Namdhari

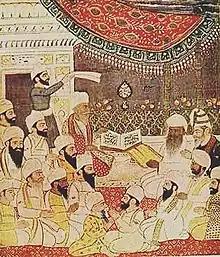

Satguru Ram Singh established a covert, private postal service consisting of trusted couriers to deliver and receive messages. Namdhari Sikhs opposed the imperial British policy of cultural intervention. The British imperialists had encouraged the slaughter of cows, a practice that was entirely prohibited in the Sikh empire of Maharaja Ranjit Singh, in order to divide Punjabis by supporting anti-social elements.